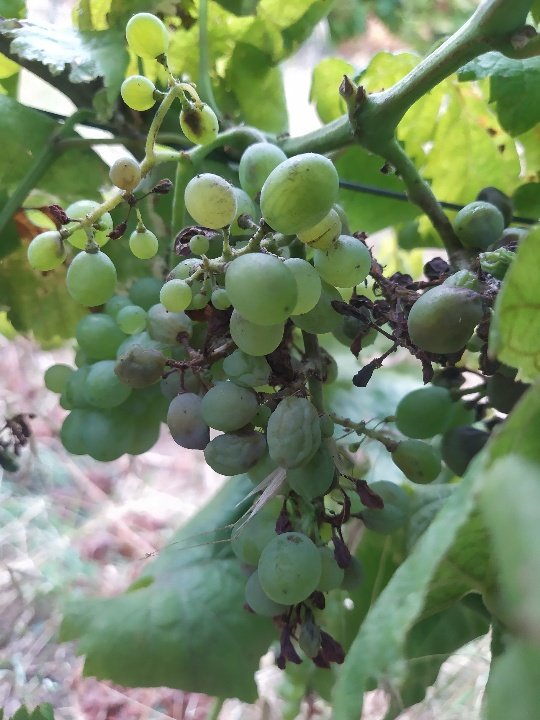
Berries visible: 49
Grape clusters: 1